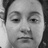
Emotion: neutral